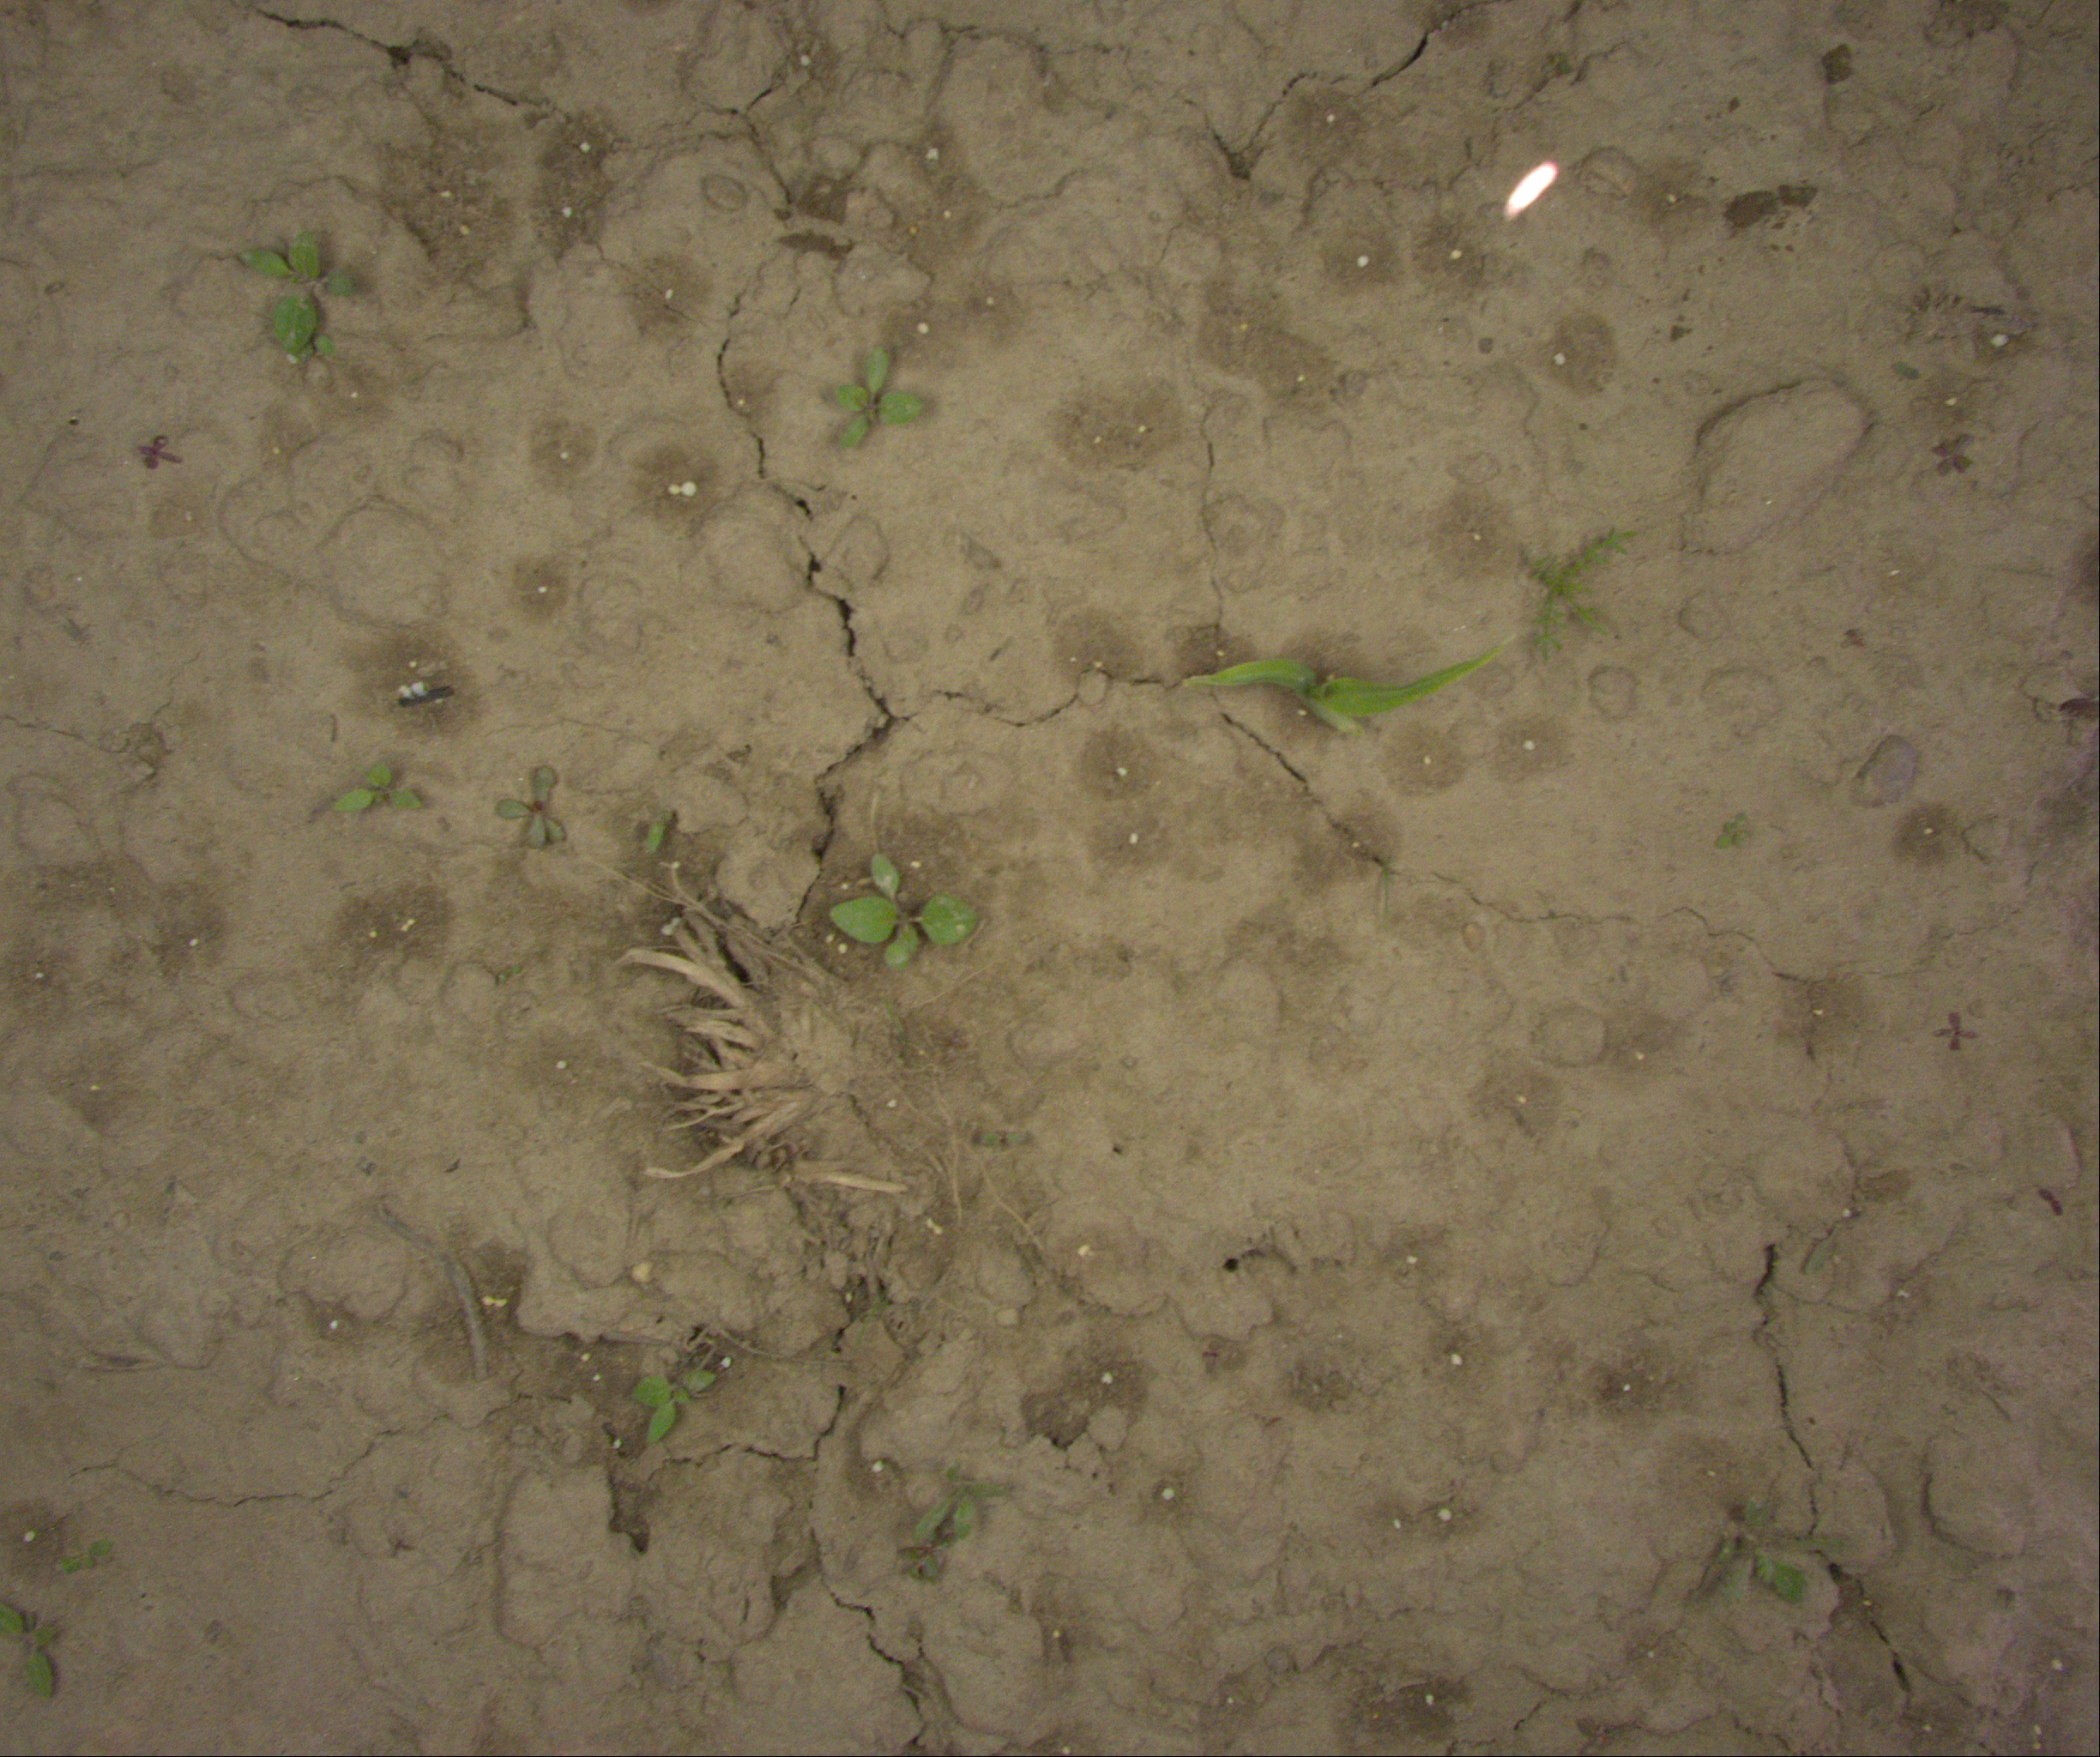
Crop: maize
Objects: maize, stem_maize